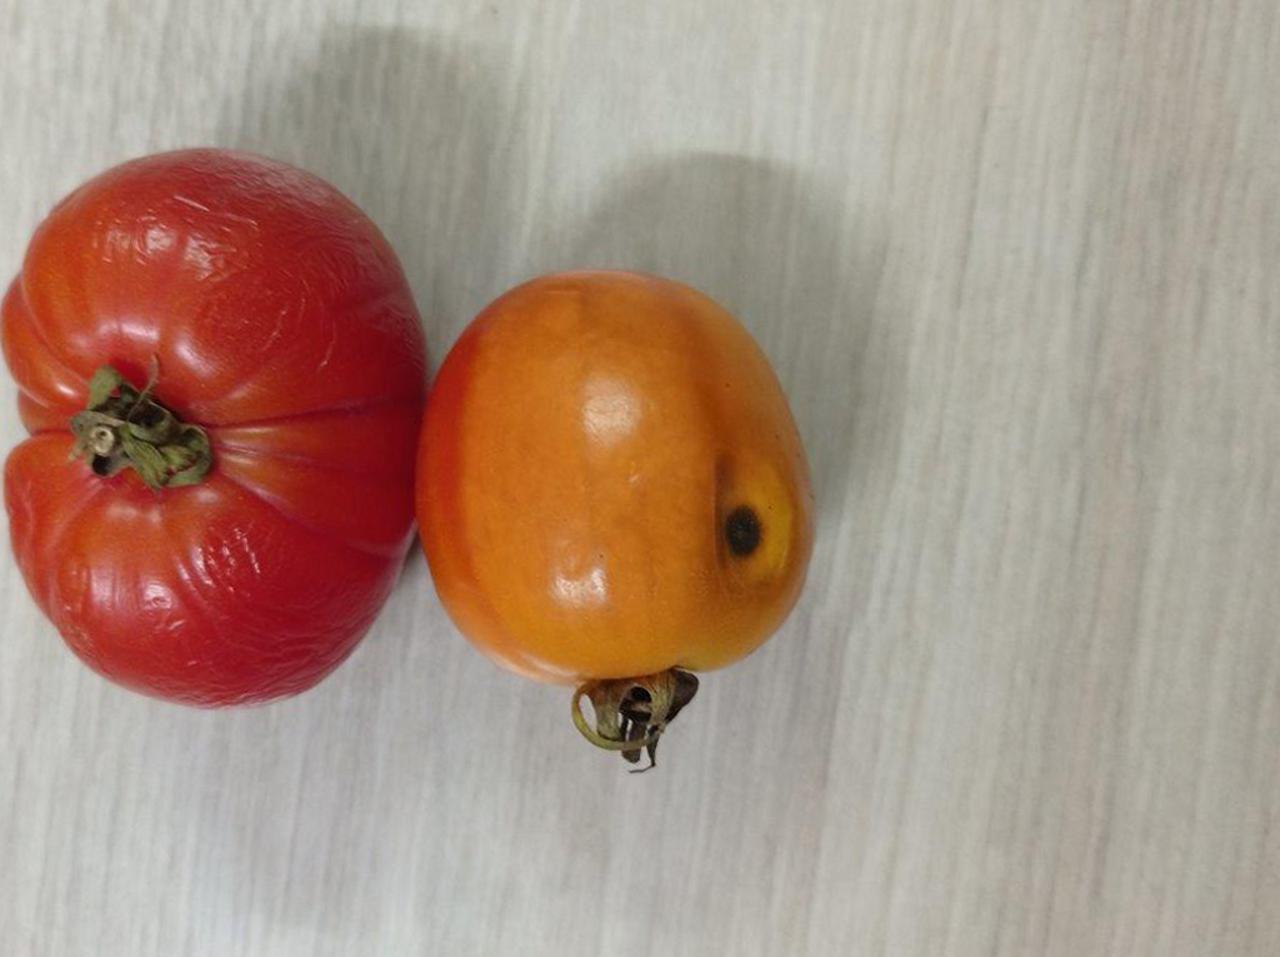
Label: Rotten